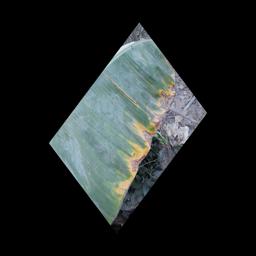
Label: POTASSIUM DEFICIENCY